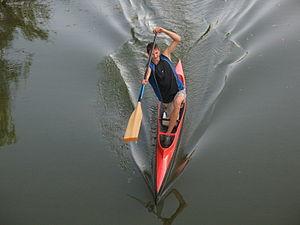
En canoë-kayak, la course en ligne est une discipline qui se pratique en eau calme, sur un bassin aménagé, un lac, une retenue d’eau d’un fleuve ou tout simplement un fleuve ou bien encore un canal.